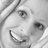
Emotion: happy